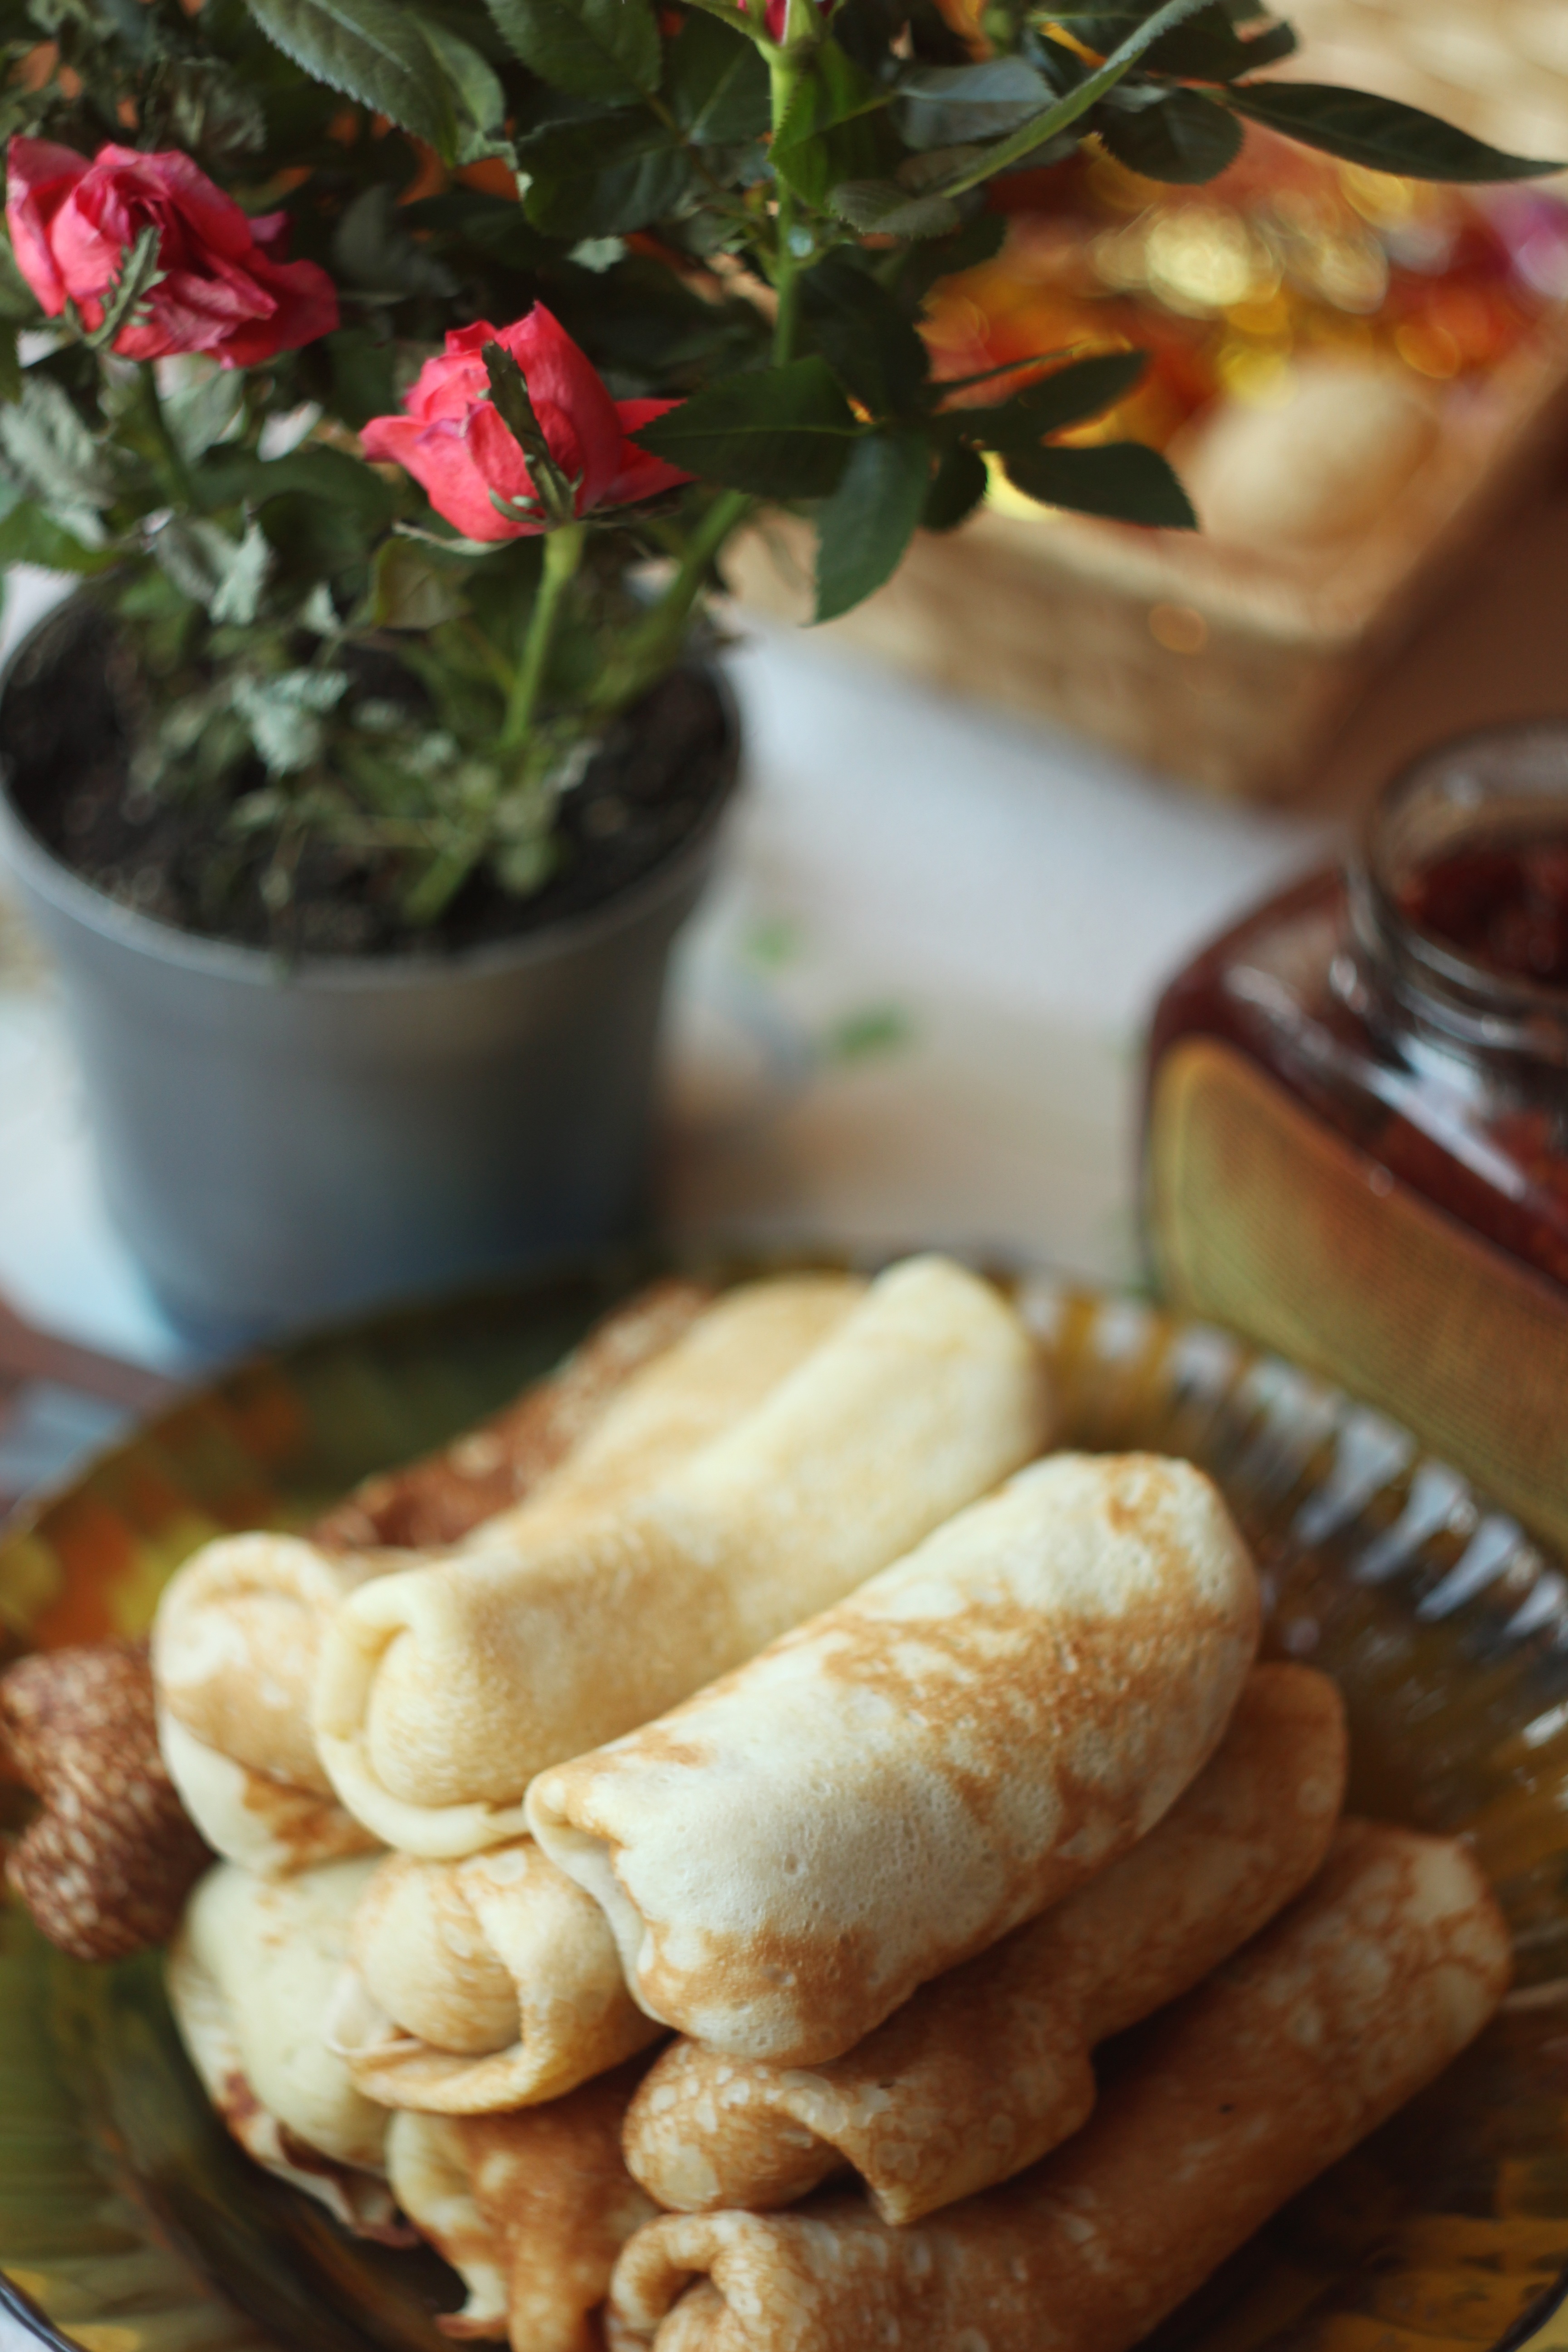
dish, meal, food, produce, breakfast, baking, dessert, cuisine, tasty, brunch, baked goods, flavor, pancakes, hash browns, snack food